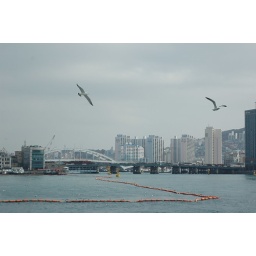
near the fish market -- Busan Korea 2009